Individual integrated fighting system

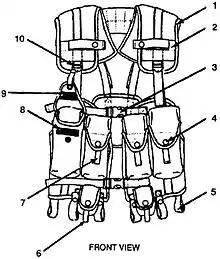
IIFS tactical load-bearing vest

Trial variants of the IIFS have utilized both the ALICE water canteen cover and ALICE field first aid dressing case in the woodland camouflage pattern. The entrenching tool cover had remained unchanged and was also utilized during testing.